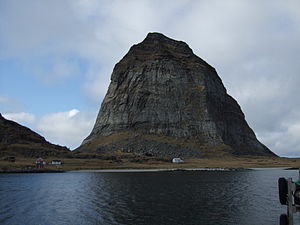
Træna
Trænstaven på øen Sanna i Træna.
Træna er en økommune i Helgeland i Nordland fylke i Norge. Den har ca. 450 indbyggere. Hovedparten af befolkningen er bosat på Husøy, hvor også kommuneadministrationen holder til. Den øvrige befolkning i kommunen er fordelt på Selvær, Sanna og Sandøy. Det findes også bebyggelse på Holmen, Langskjær, Dørvær og Søholmen; men der er ikke længere fastboende på disse øer. Træna har været egen kommune siden udskillelse fra Lurøy i 1872; den gang havde Træna 389 indbyggere.